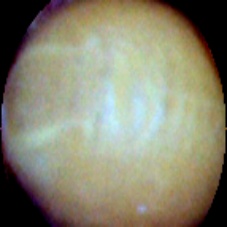
Label: Intact